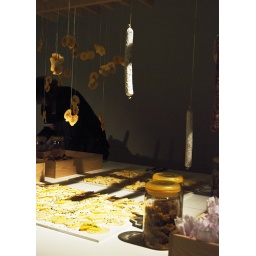
Mooi van Nature, eetbare installatie door Katja Gruijters in het Stedelijk Museum Amsterdam.